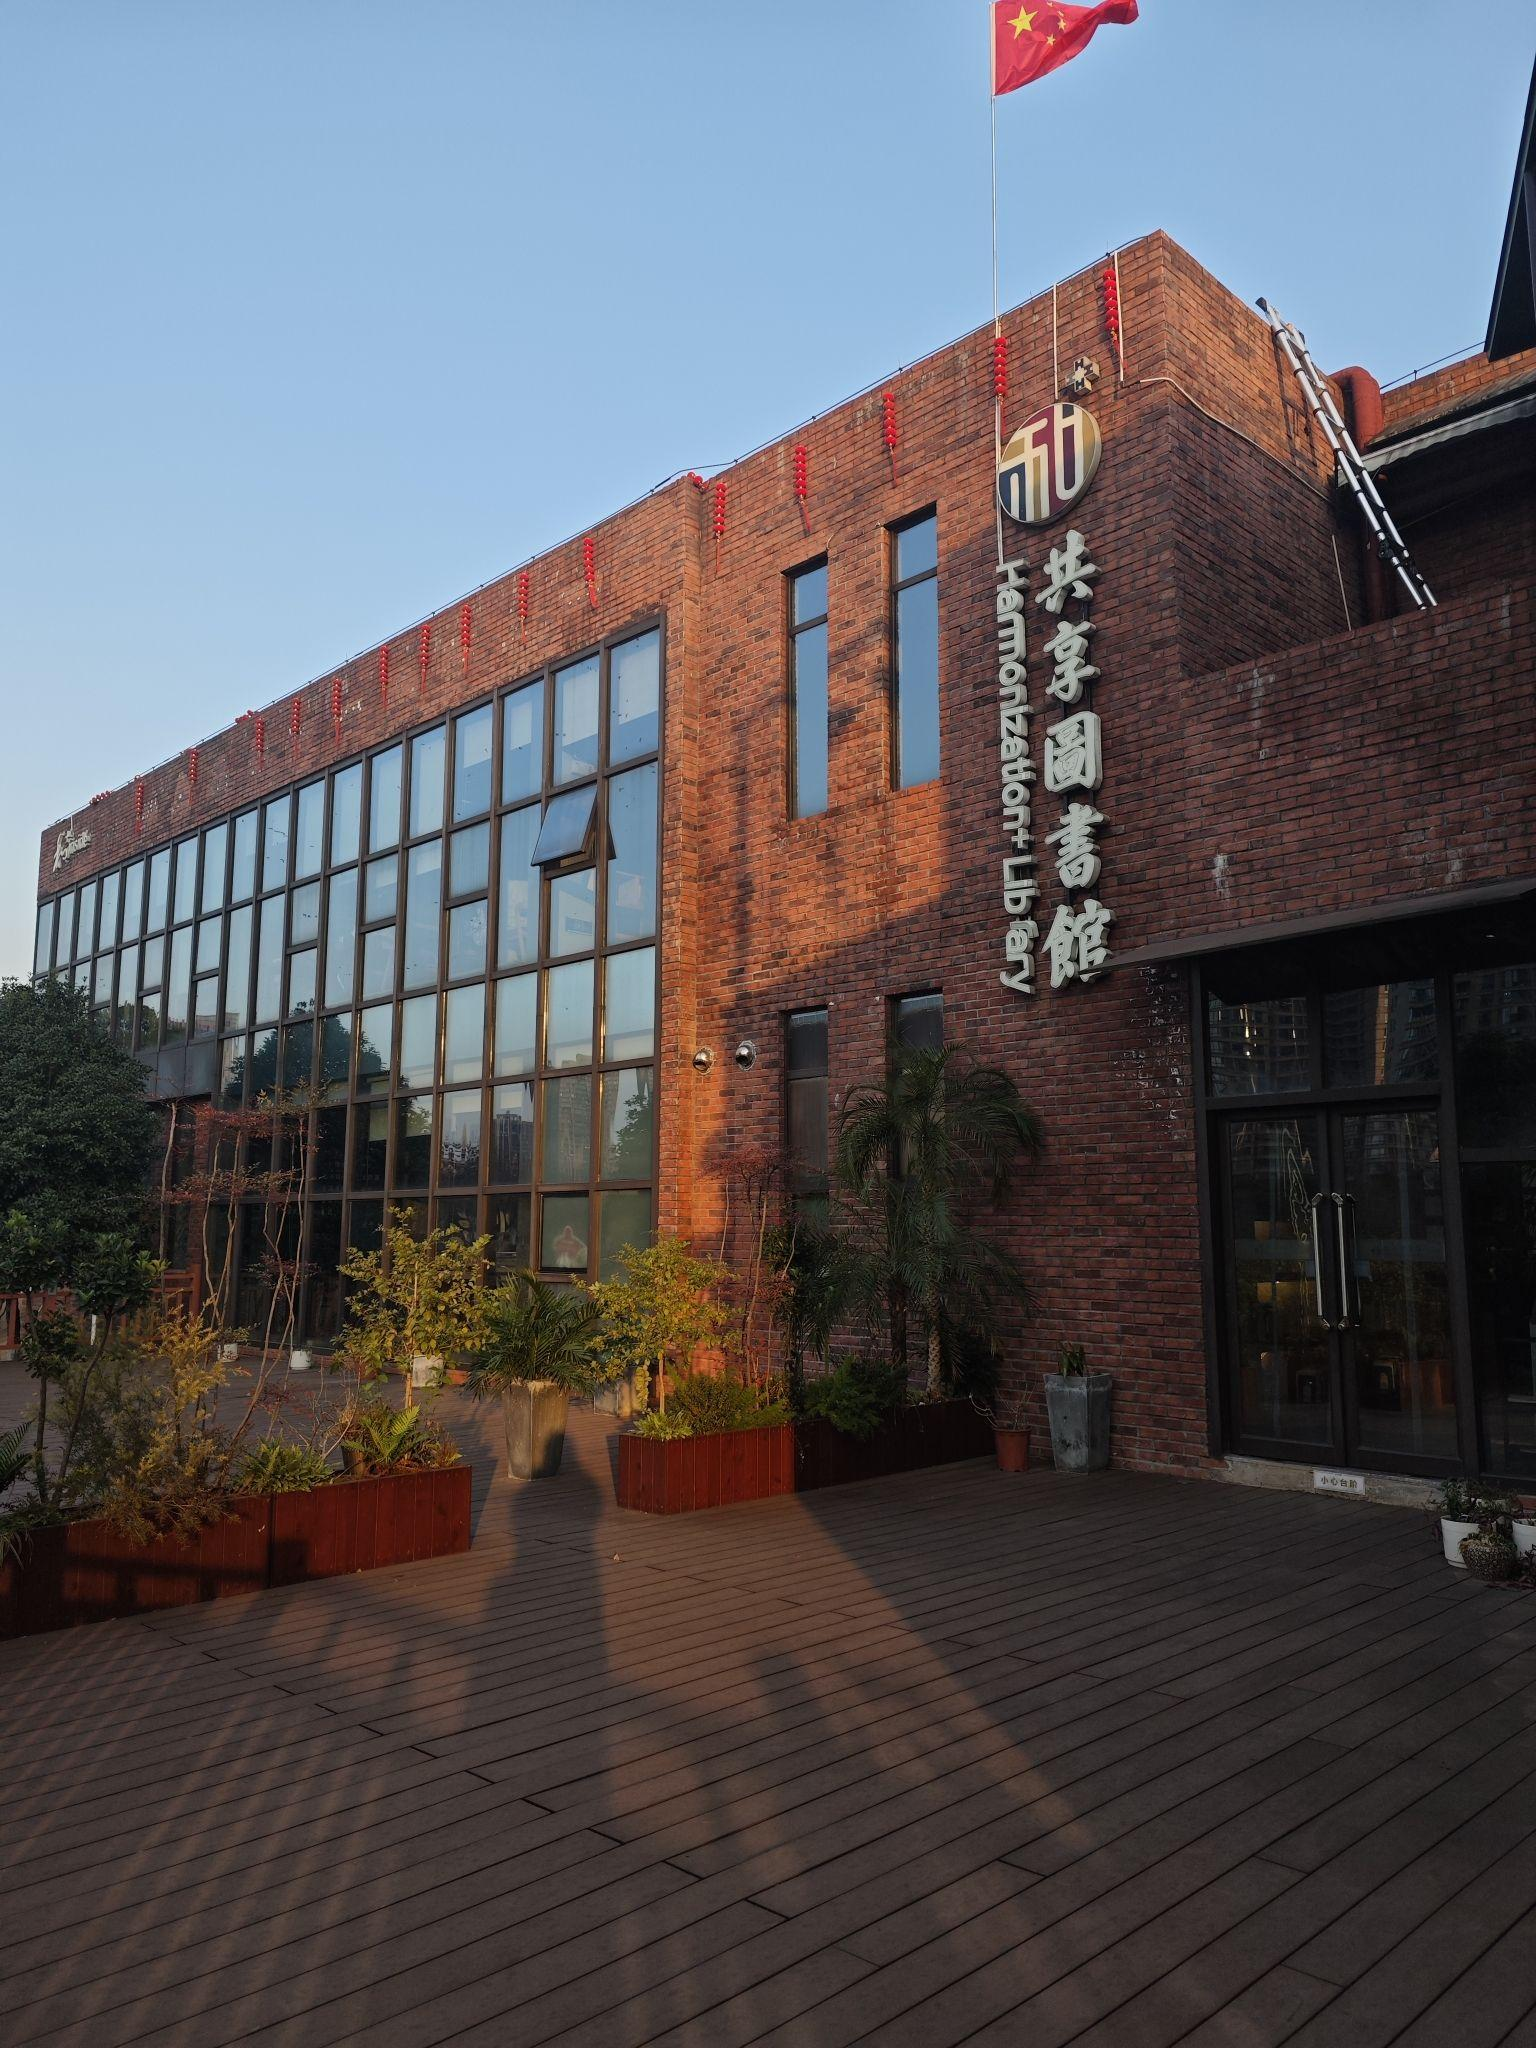
地标名称：和共享图书馆
所在城市：长沙市·雨花区